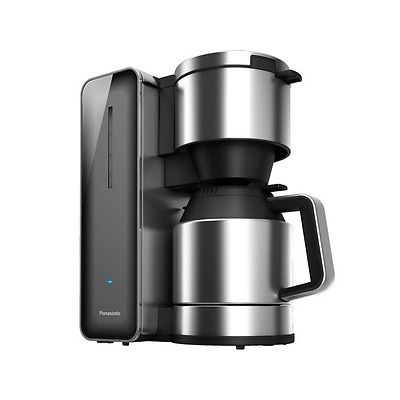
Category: coffee maker